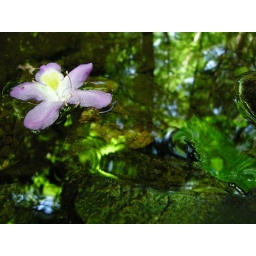
Rhododendron flower floating in Marina river